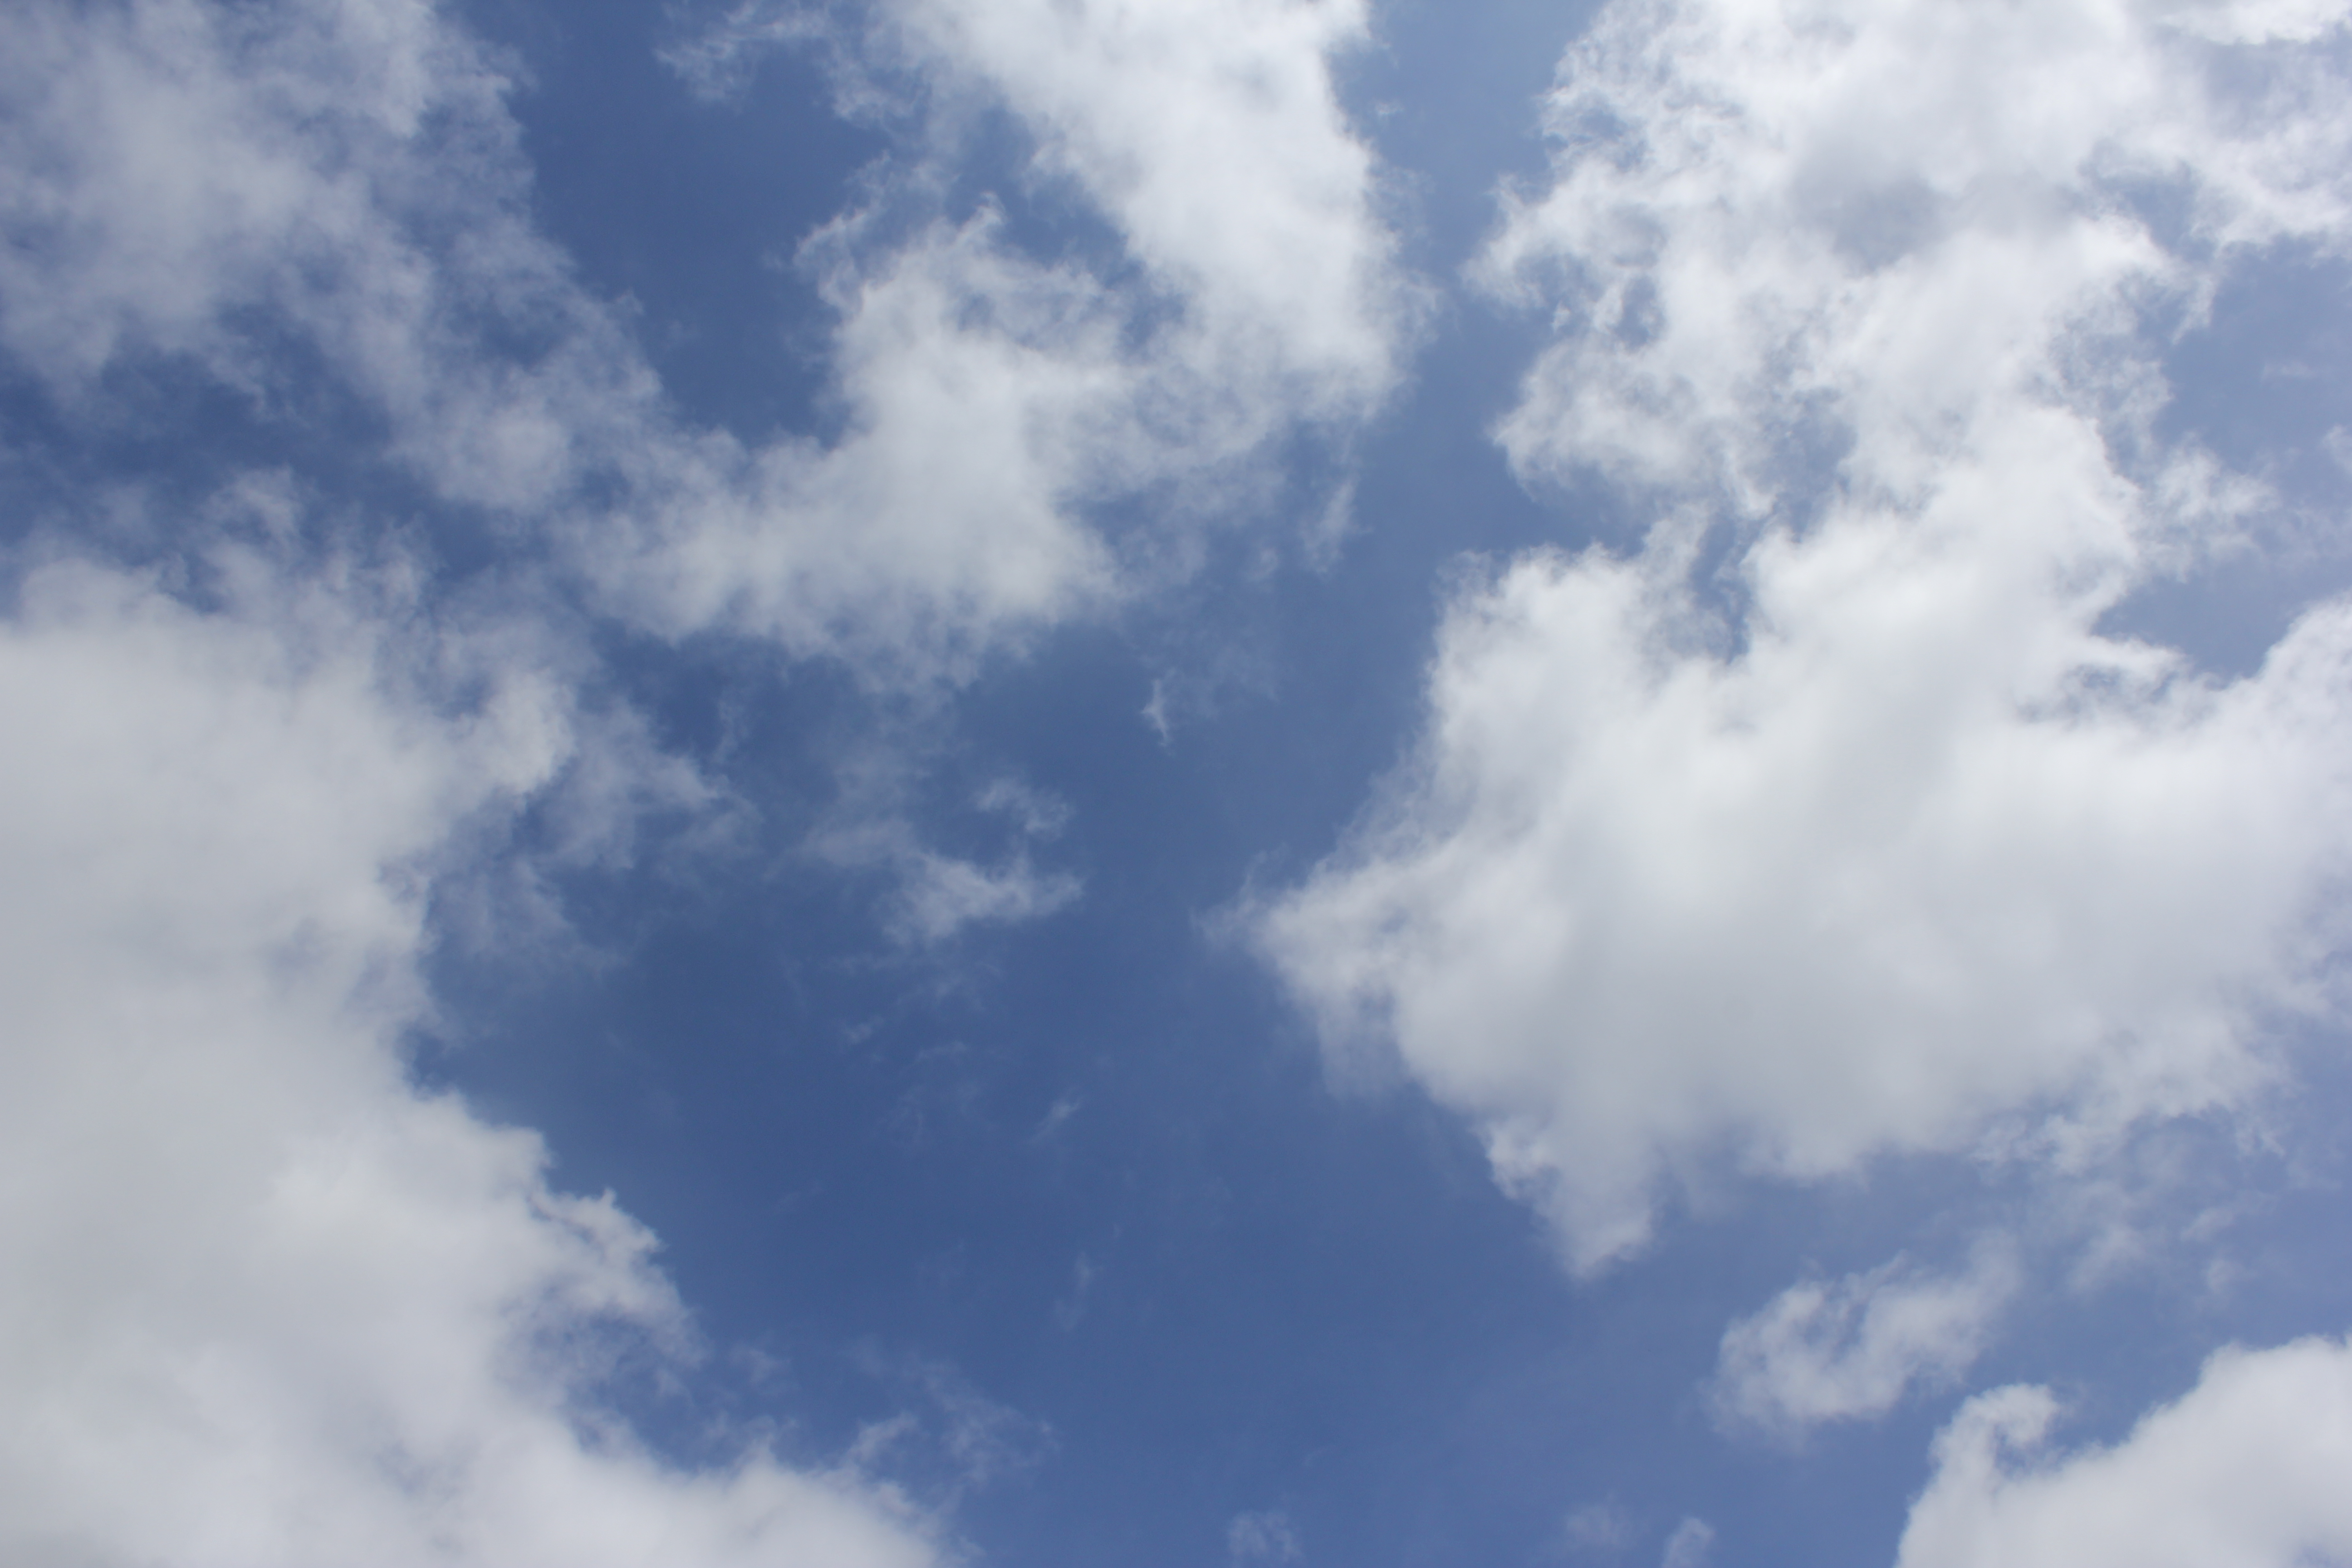
Cloud type: Cumulus